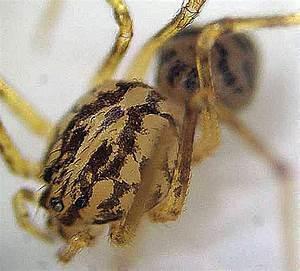
spider